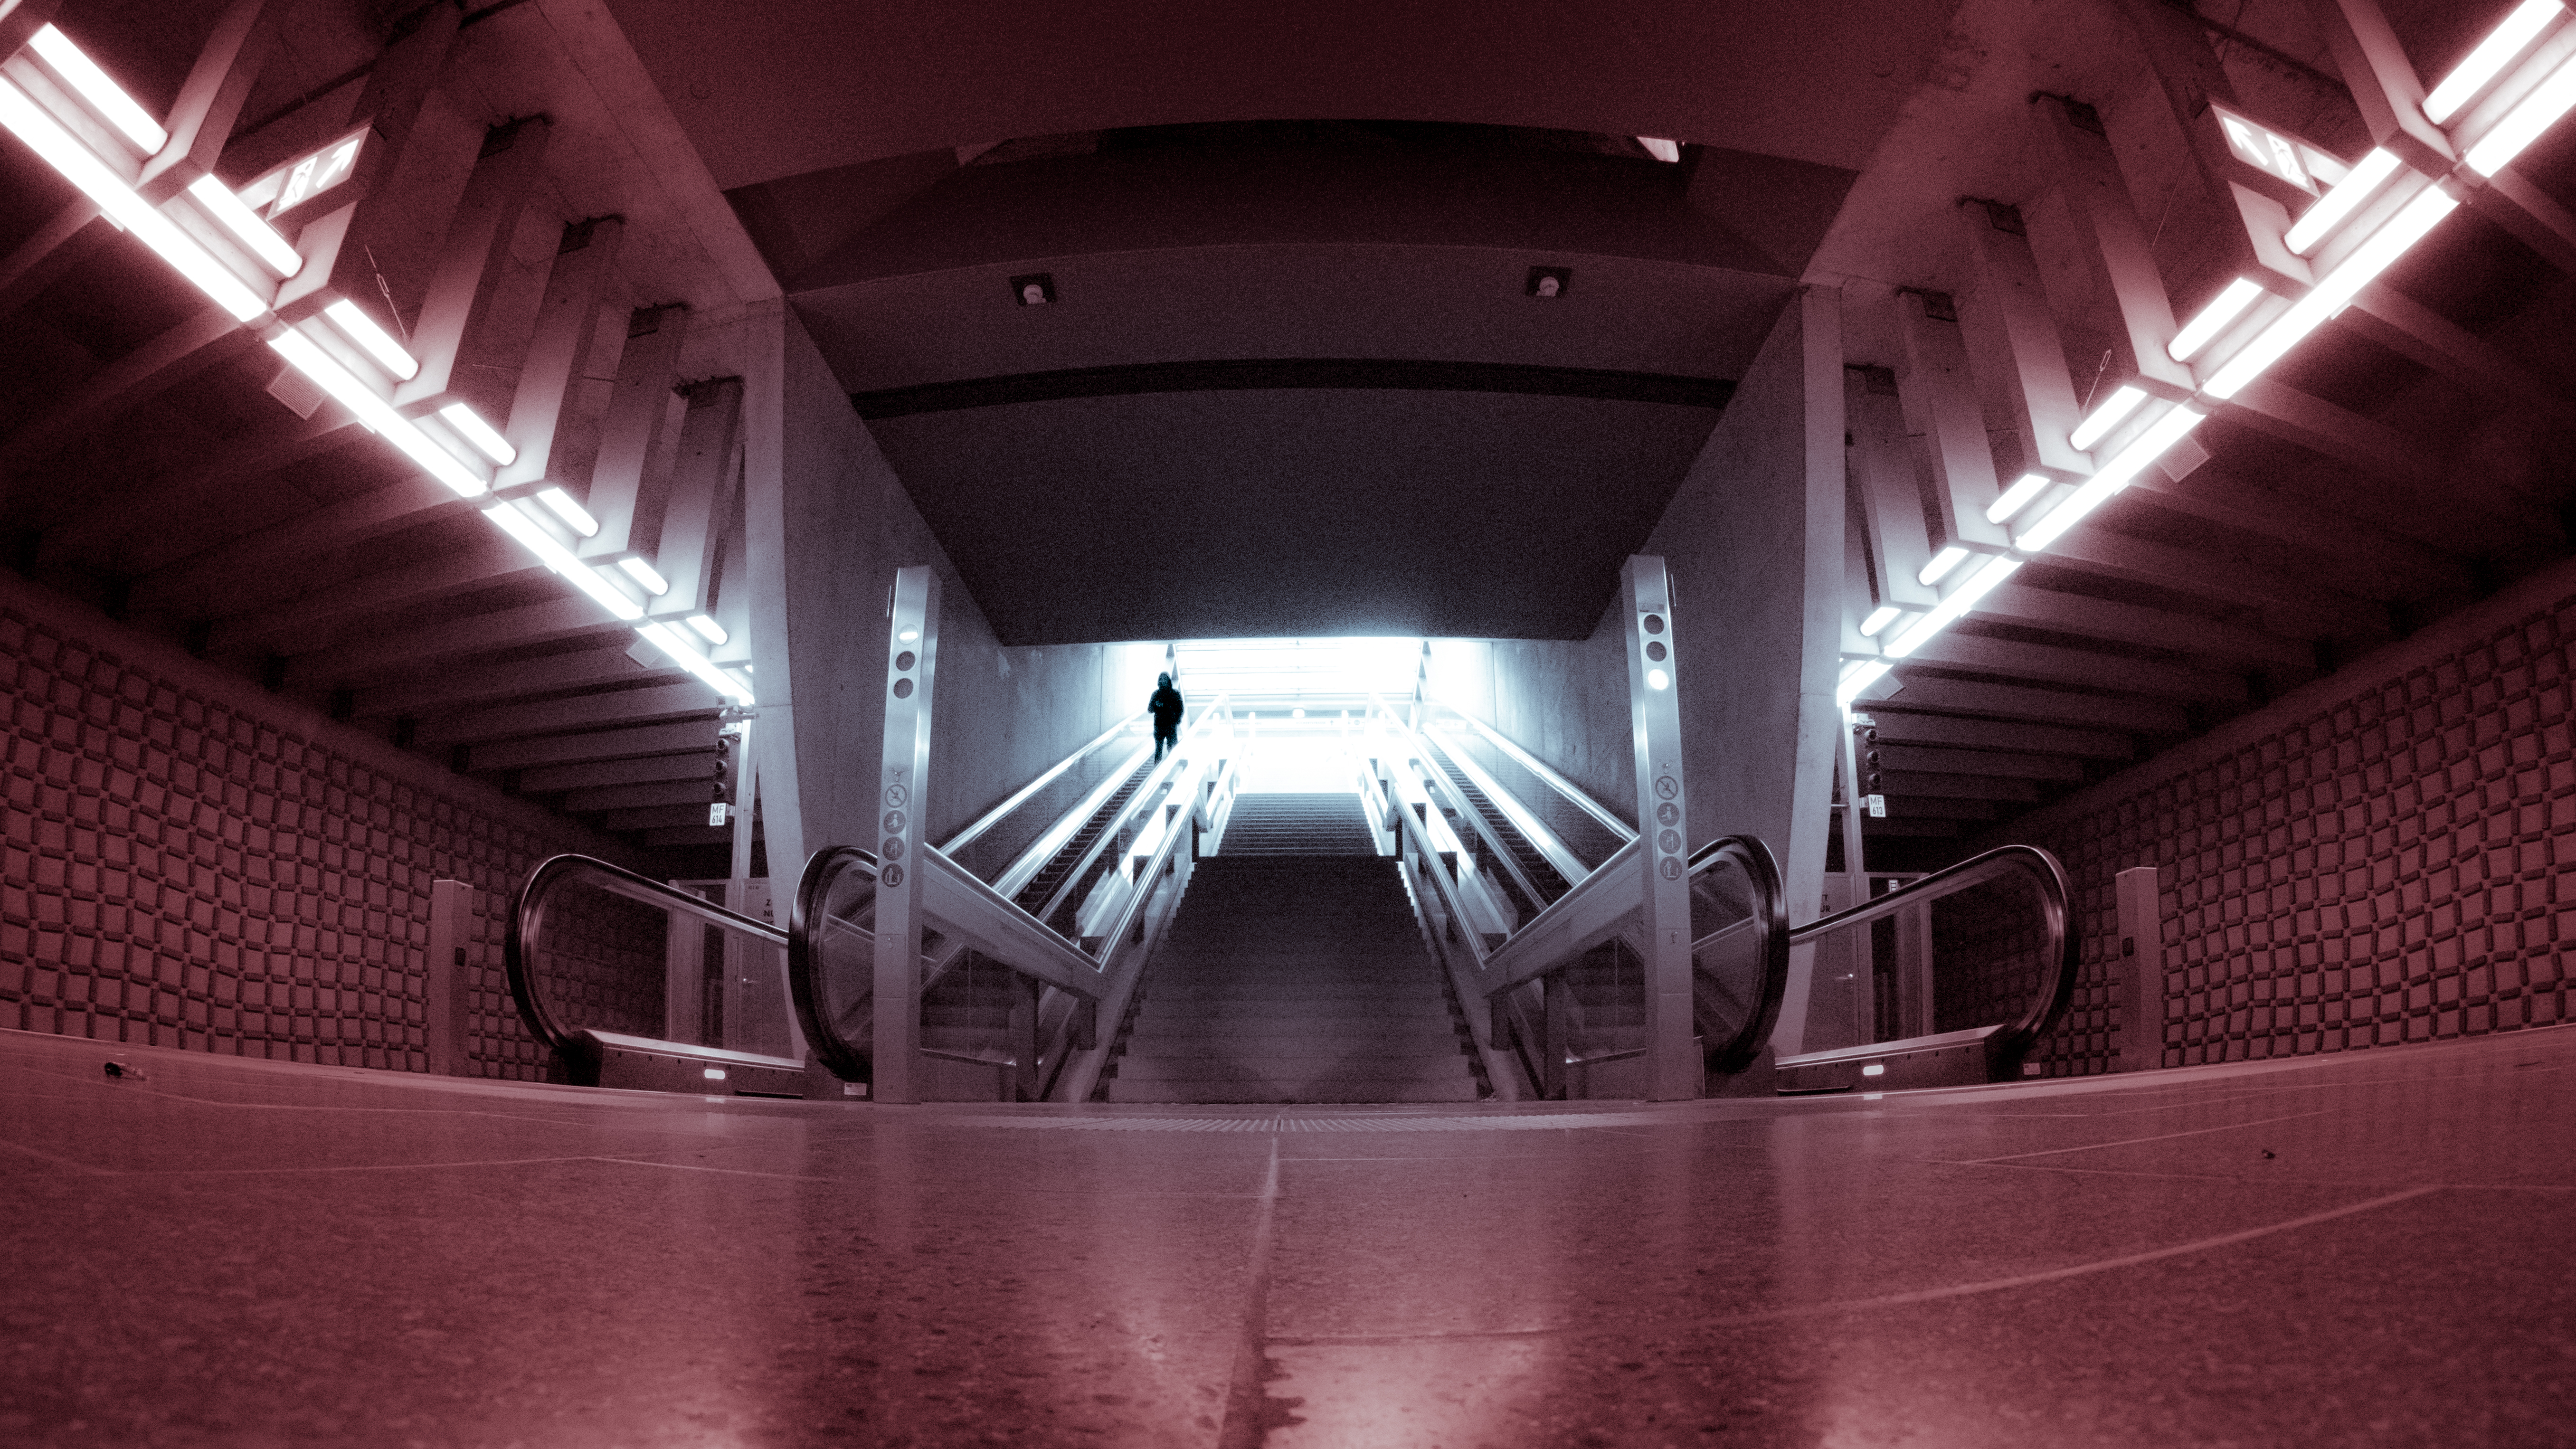
light, architecture, street, photography, auditorium, atmosphere, train, escalator, underground, dslr, station, darkness, futuristic, theatre, candid, art, one, future, symmetry, germany, wide, angle, fisheye, matrix, epic, sony, bavaria, fine, streetscene, alpha, shape, ubahn, franconia, nuremberg, sonystreetphotographer, 58, u3, scifi, n rnberg, chosen, friedrichebertplatz